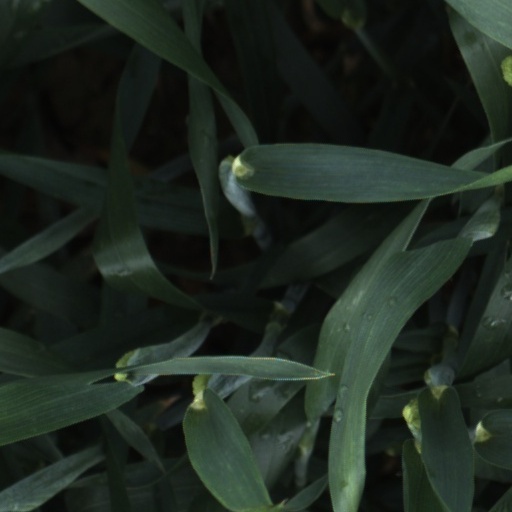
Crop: wheat